Jay Rhodemyre

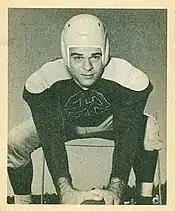
Rhodemyre on a 1948 Bowman football card

Jay Rhodemyre (June 29, 1923 – June 7, 1968) was an American professional football player who was a center for the Green Bay Packers of the National Football League (NFL). He was selected by the Packers in the seventh round of the 1948 NFL draft and played four seasons with the team.